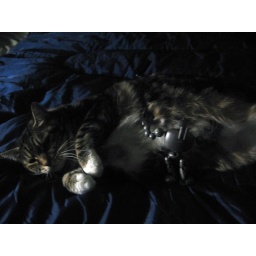
Now that you are in position, gently stroke the furry underbelly of the cat